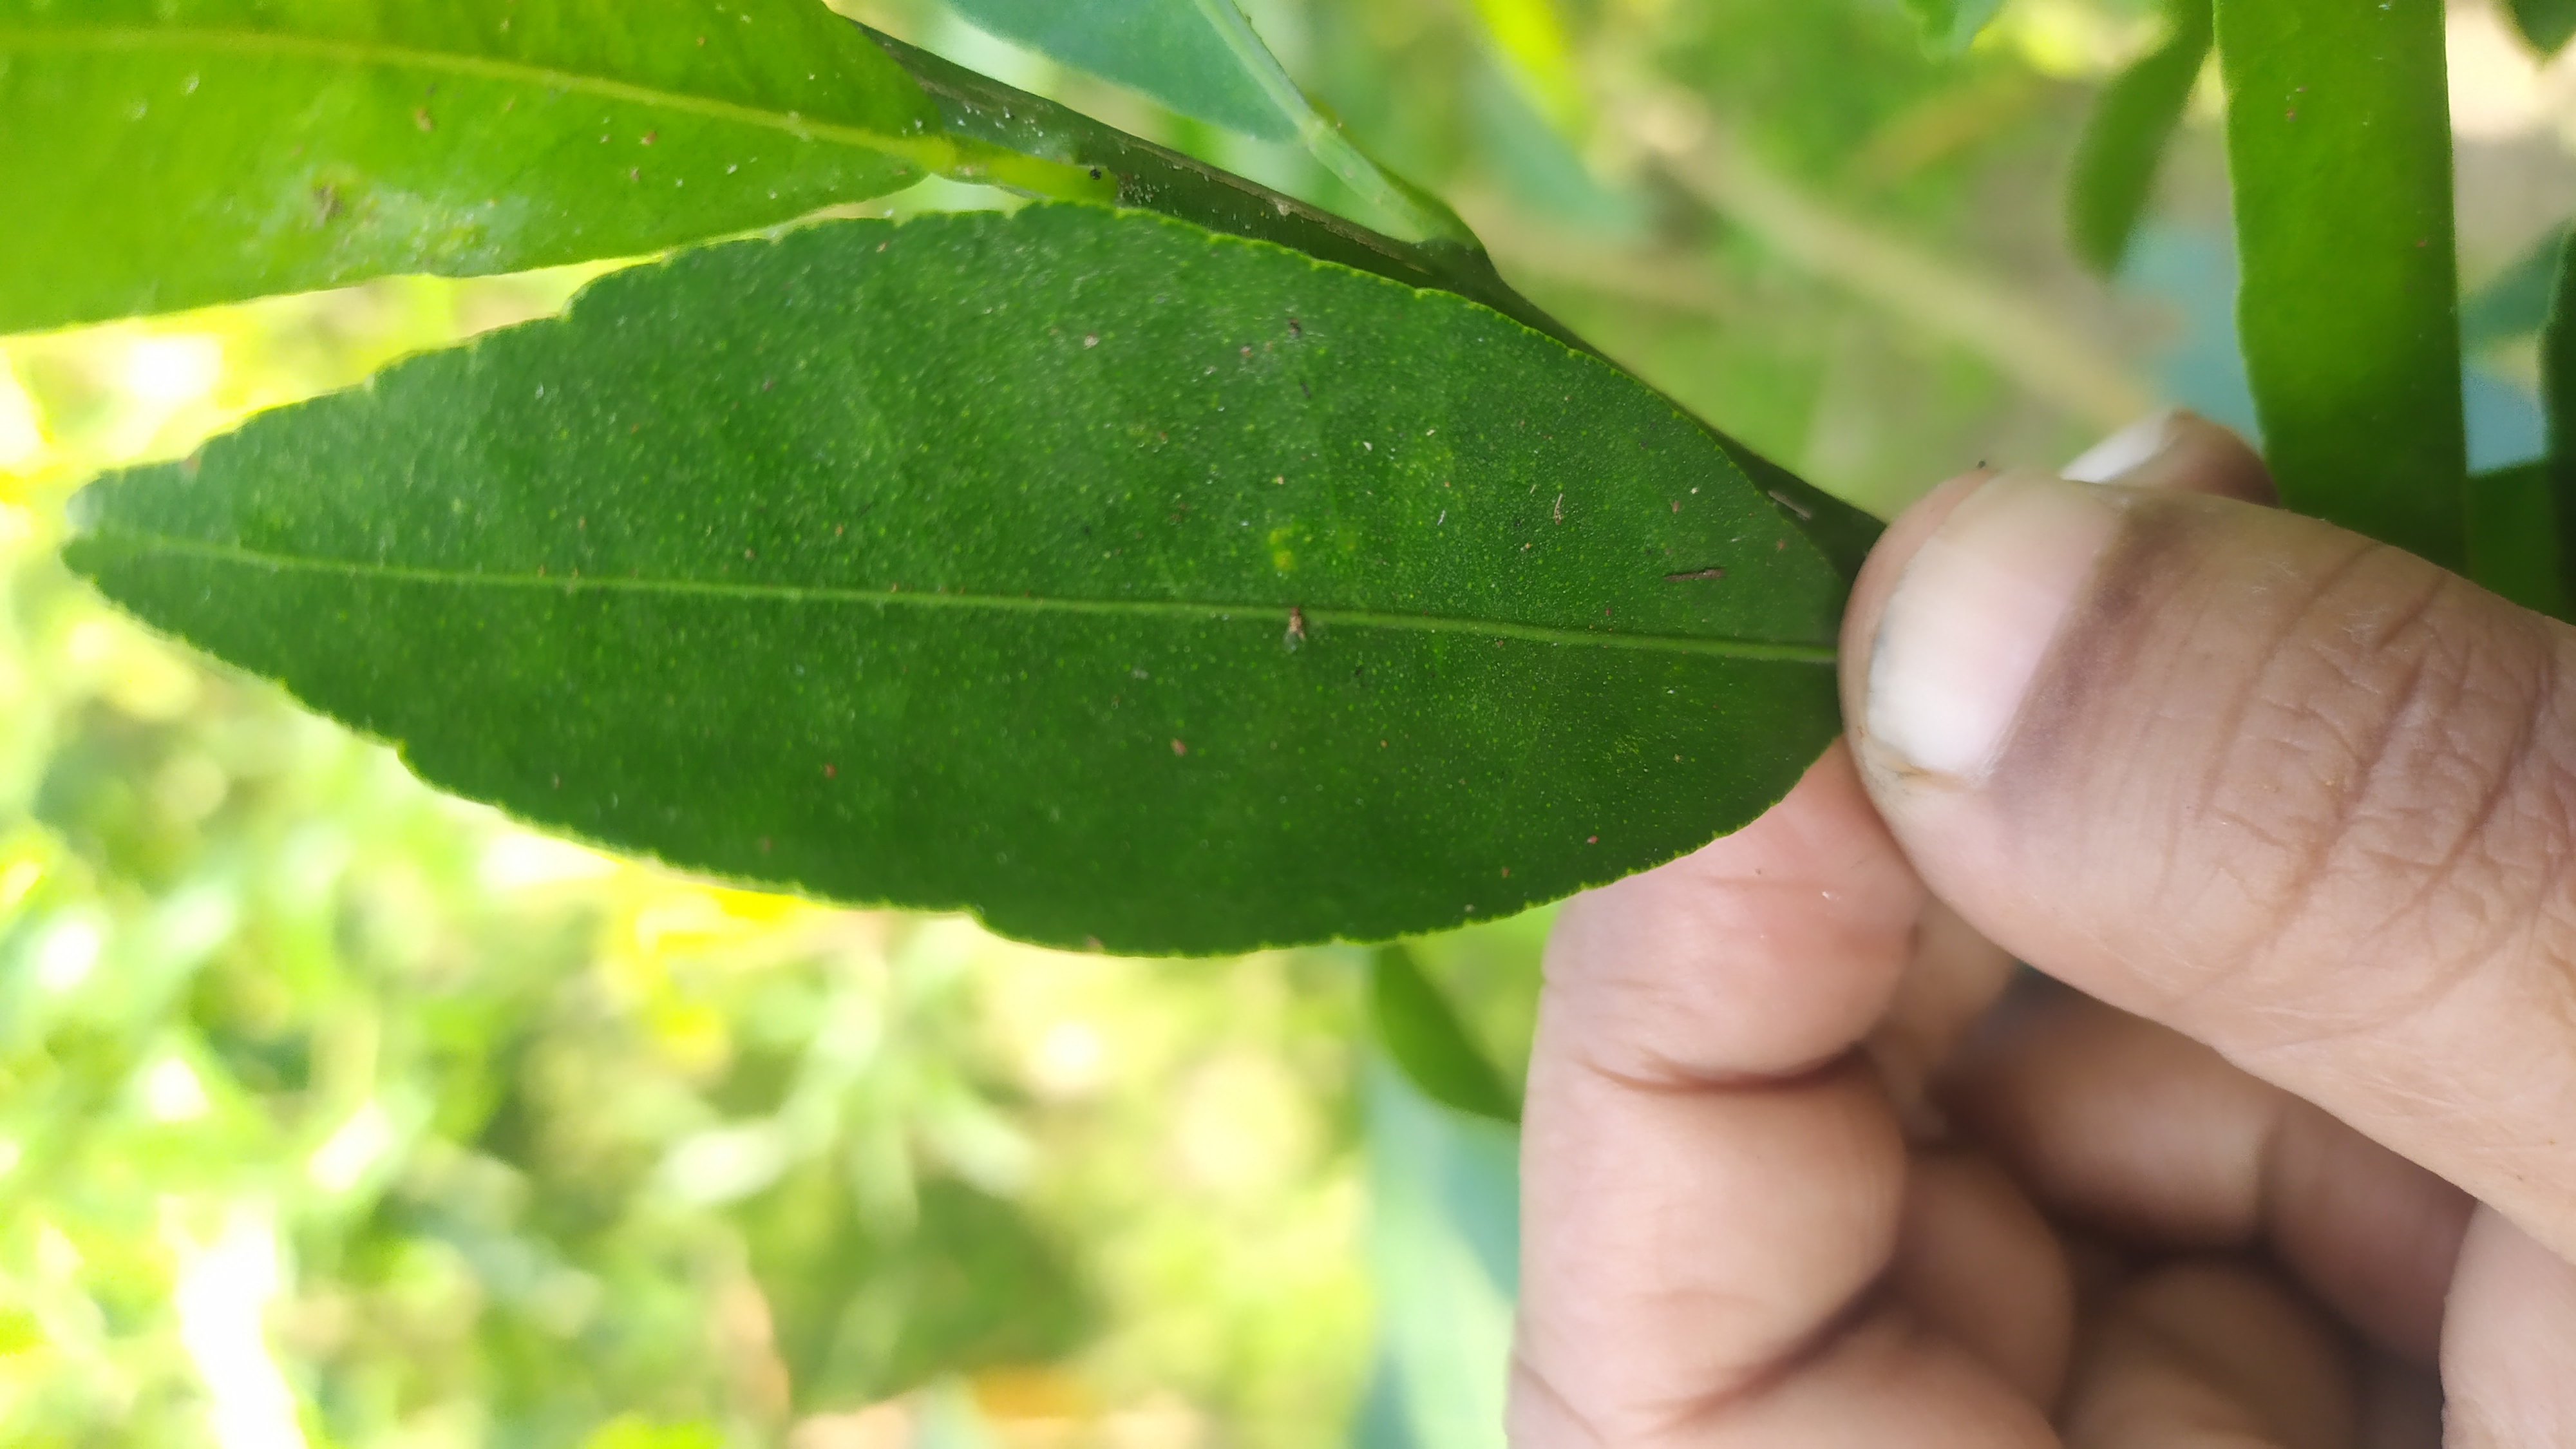
Mandarin leaf variety: Mandaring